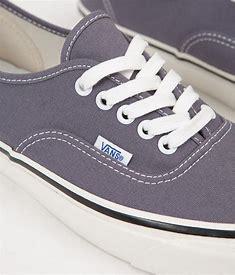
Brand: Vans
Model: Authentic